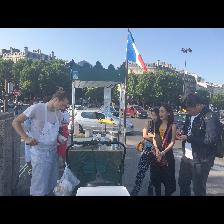
Label: Human